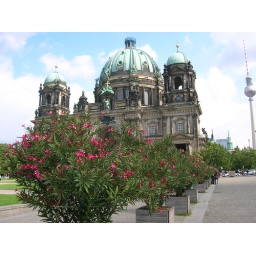
DL - Berlin Cathedral with flowers and TV tower in background. Program - FU-BEST (Berlin) Dave Tise